Harthacnut

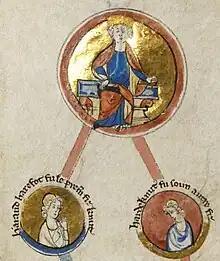
Cnut, king of England, Denmark, and Norway, and his sons Harold Harefoot and Harthacnut

Cnut had left Norway under the rule of Håkon Eiriksson, who drowned in a shipwreck in 1029 or 1030. Cnut then appointed his son Svein to rule Norway with the assistance of Ælfgifu, Cnut's first wife and Svein's mother. They made themselves unpopular by heavy taxation and favouring Danish advisers over the Norwegian nobles, and when King Magnus I of Norway, the son of the former King of Norway, Olaf, invaded in 1035, they were forced to flee to Harthacnut's court. Harthacnut was a close ally of Svein, but he did not feel his resources were great enough to launch an invasion of Norway, and the half-brothers looked for help from their father, but instead they received news of his death in November 1035.